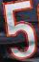
Number: 5